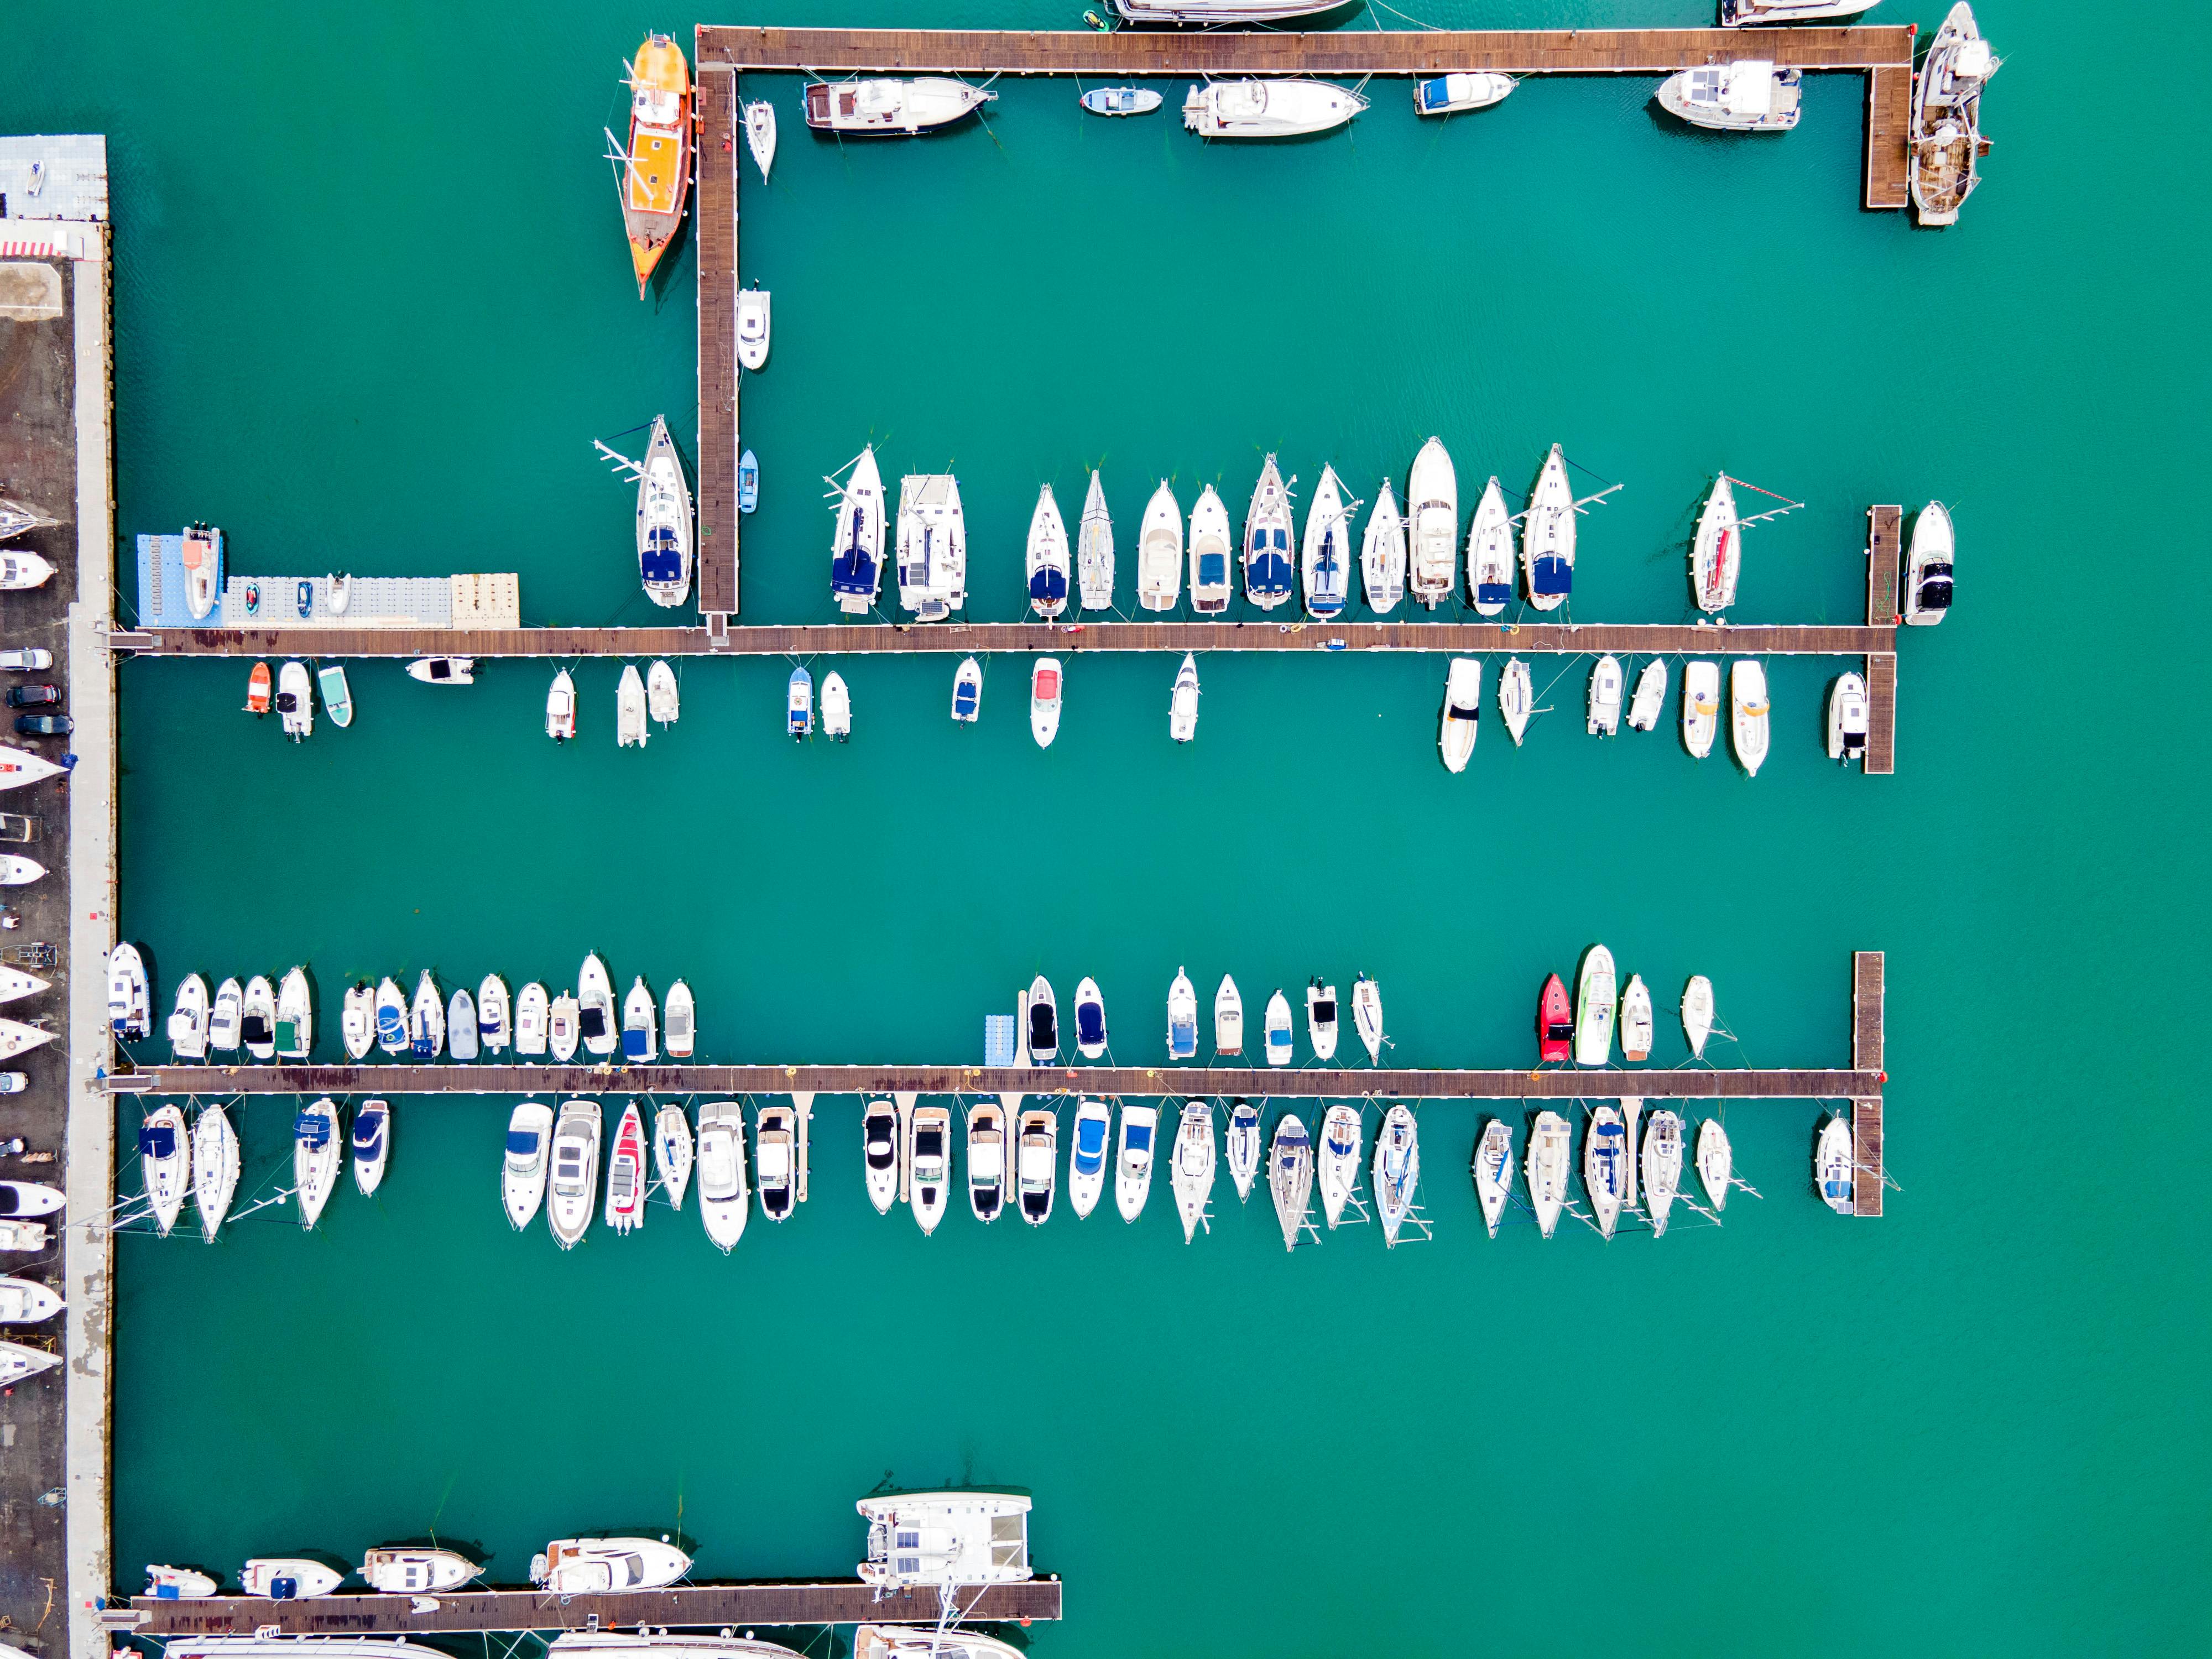
boat, rectangle, font, games, recreation, indoor games and sports, electric blue, number, leisure, room, circuit component, baize